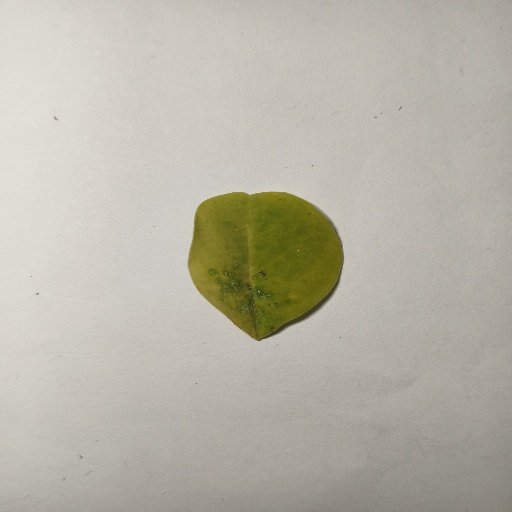
Species: Sojina
Leaf condition: Yellow Leaf